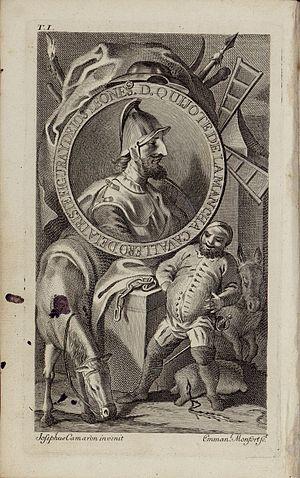
Manuel Monfort Asensi est un graveur aquafortiste espagnol, qui fut également trésorier de la Bibliothèque royale d'Espagne.